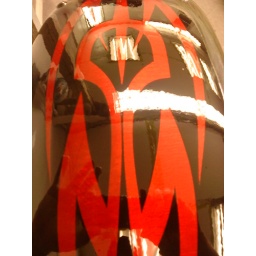
Under art work is bare metal that was ground before put'n kandy red over it.